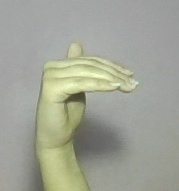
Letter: khaa